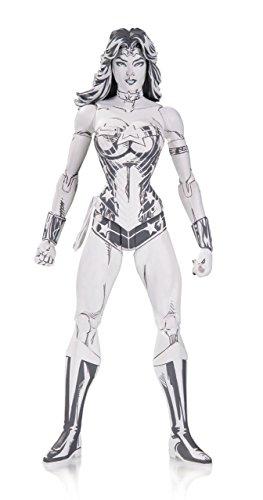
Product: DC Collectibles DC Comics Blueline Wonder Woman by Jim Lee Action Figure
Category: Toys & Games | Collectible Toys | Statues, Bobbleheads & Busts | Statues
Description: Black and white action figure.
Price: $27.21
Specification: ProductDimensions:2x1x6.8inches|ItemWeight:10.6ounces|ShippingWeight:10.6ounces(Viewshippingratesandpolicies)|DomesticShipping:ItemcanbeshippedwithinU.S.|InternationalShipping:ThisitemcanbeshippedtoselectcountriesoutsideoftheU.S.LearnMore|ASIN:B01M6ZYIBE|Itemmodelnumber:DC345574|Manufacturerrecommendedage:0monthsandup